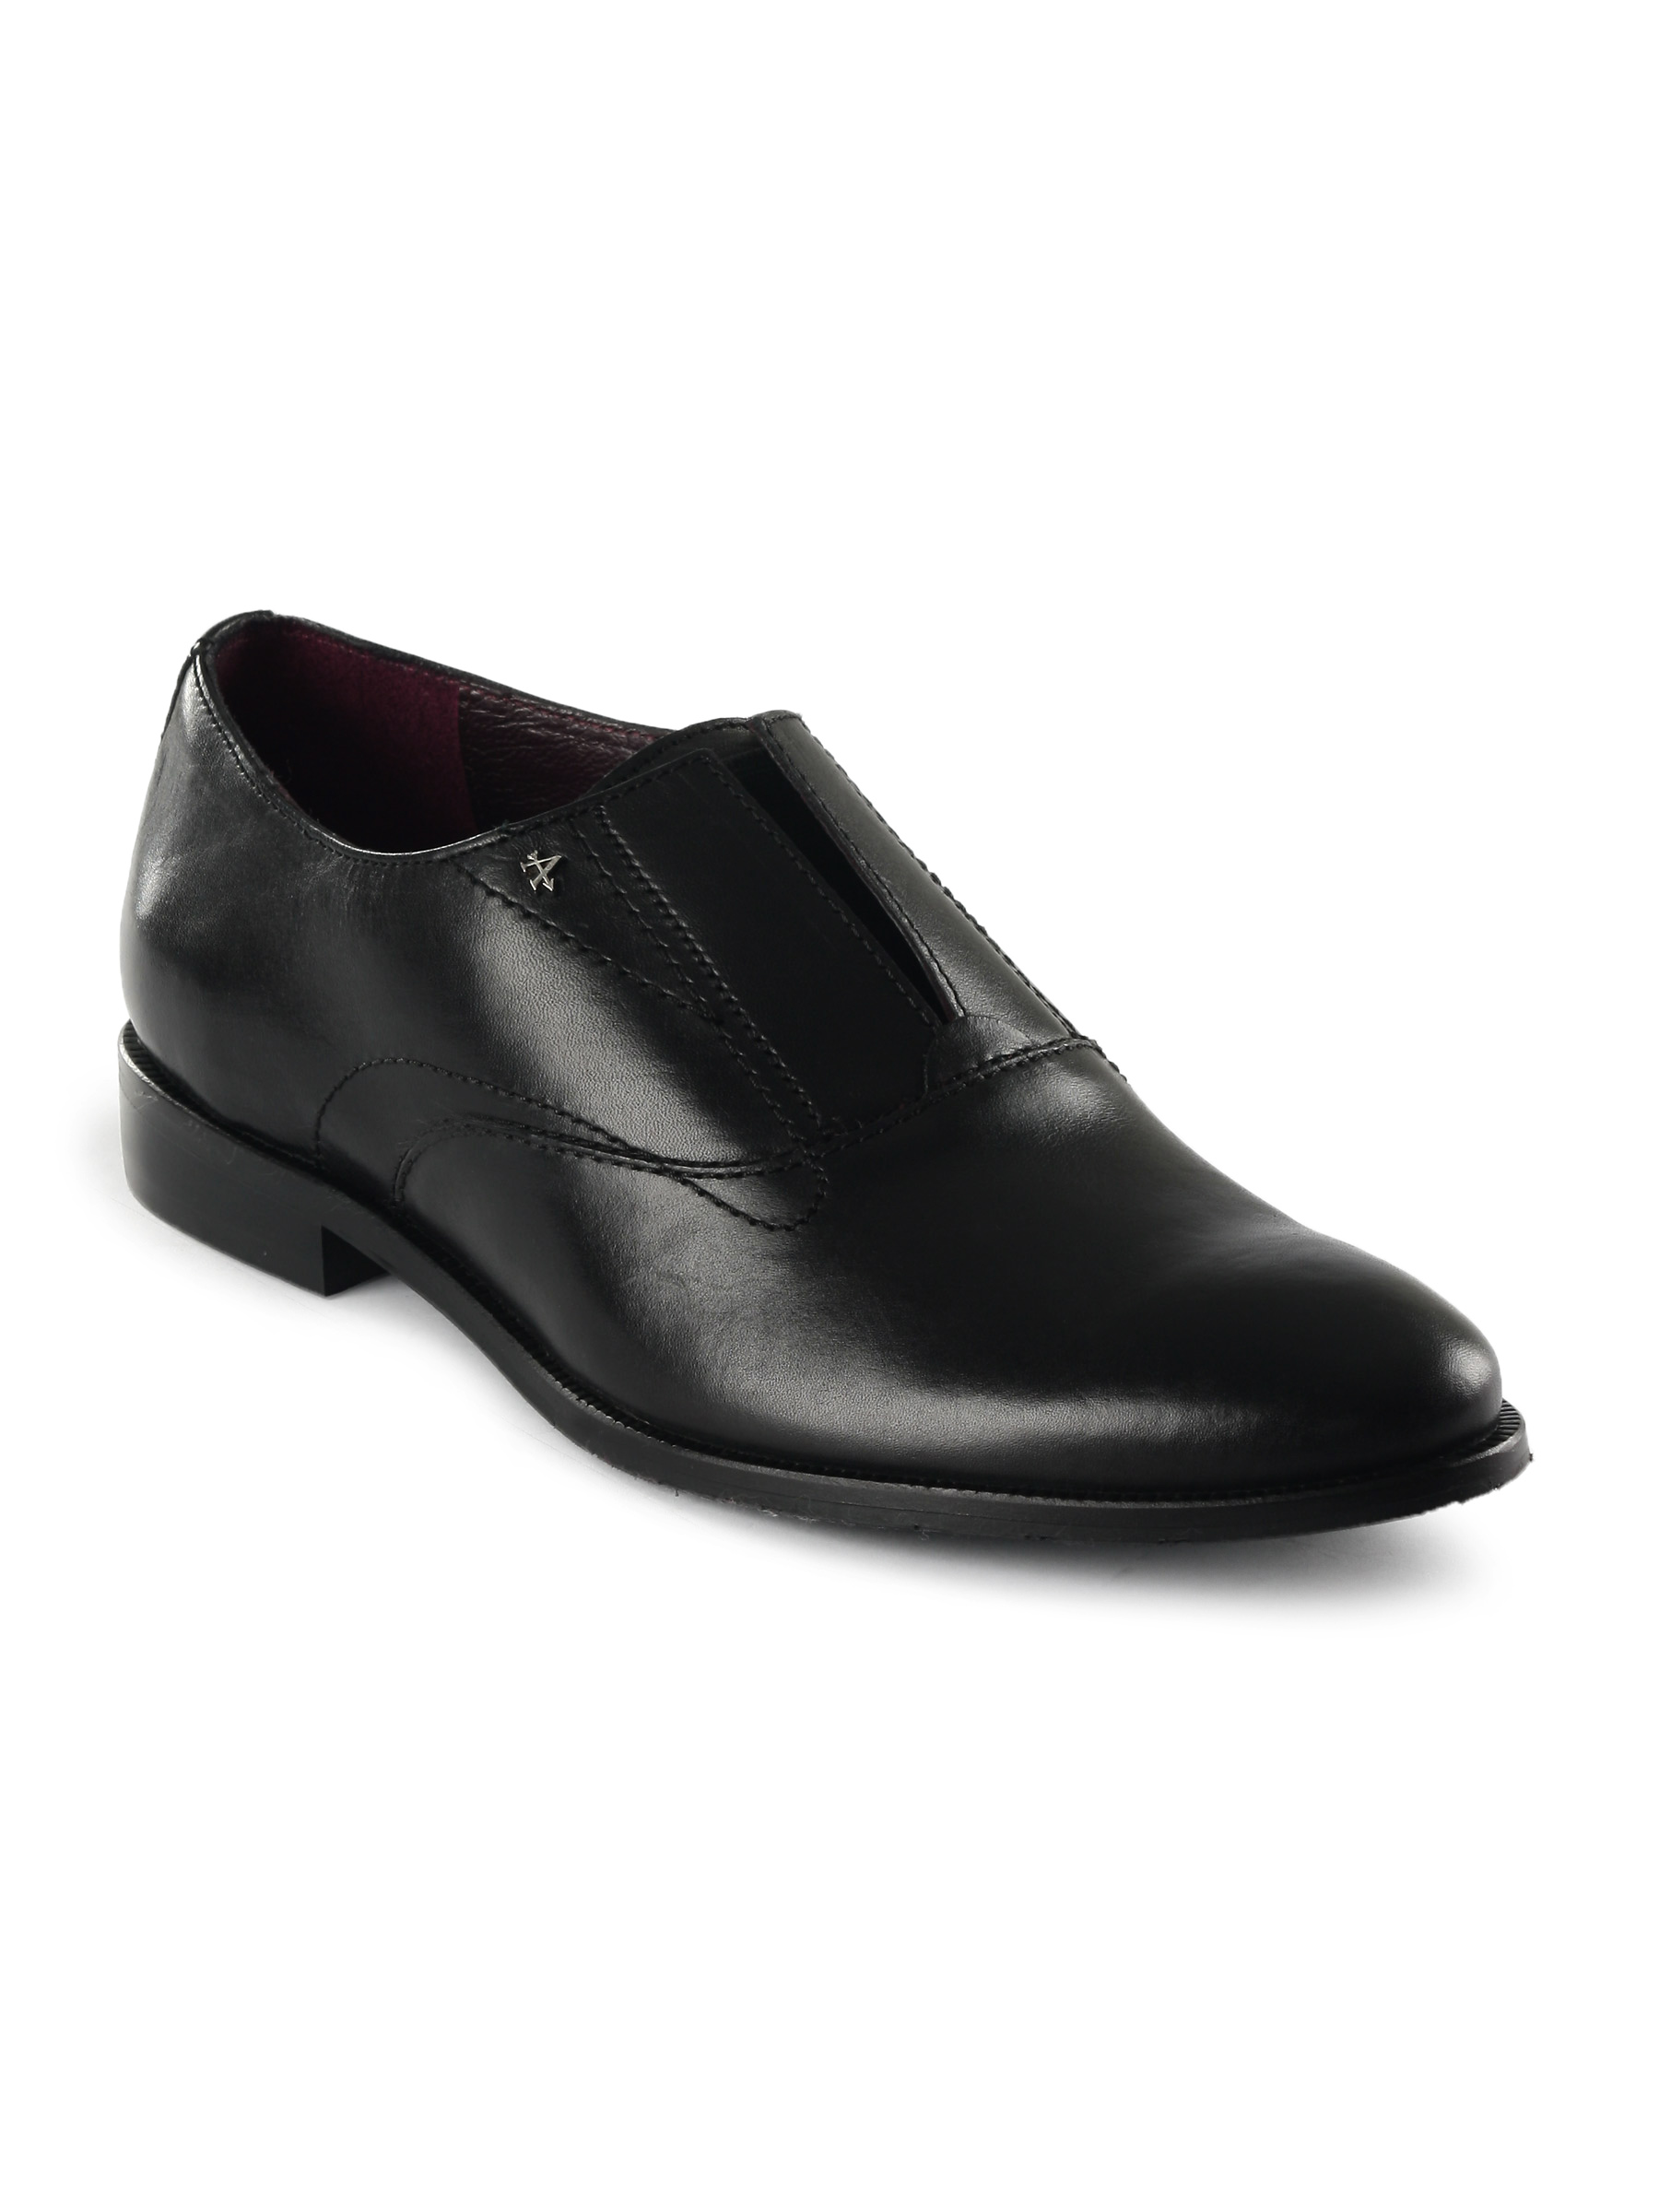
Arrow Men Formal Black Shoe
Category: Footwear / Shoes / Formal Shoes
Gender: Men
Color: Black
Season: Fall 2011
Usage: Formal